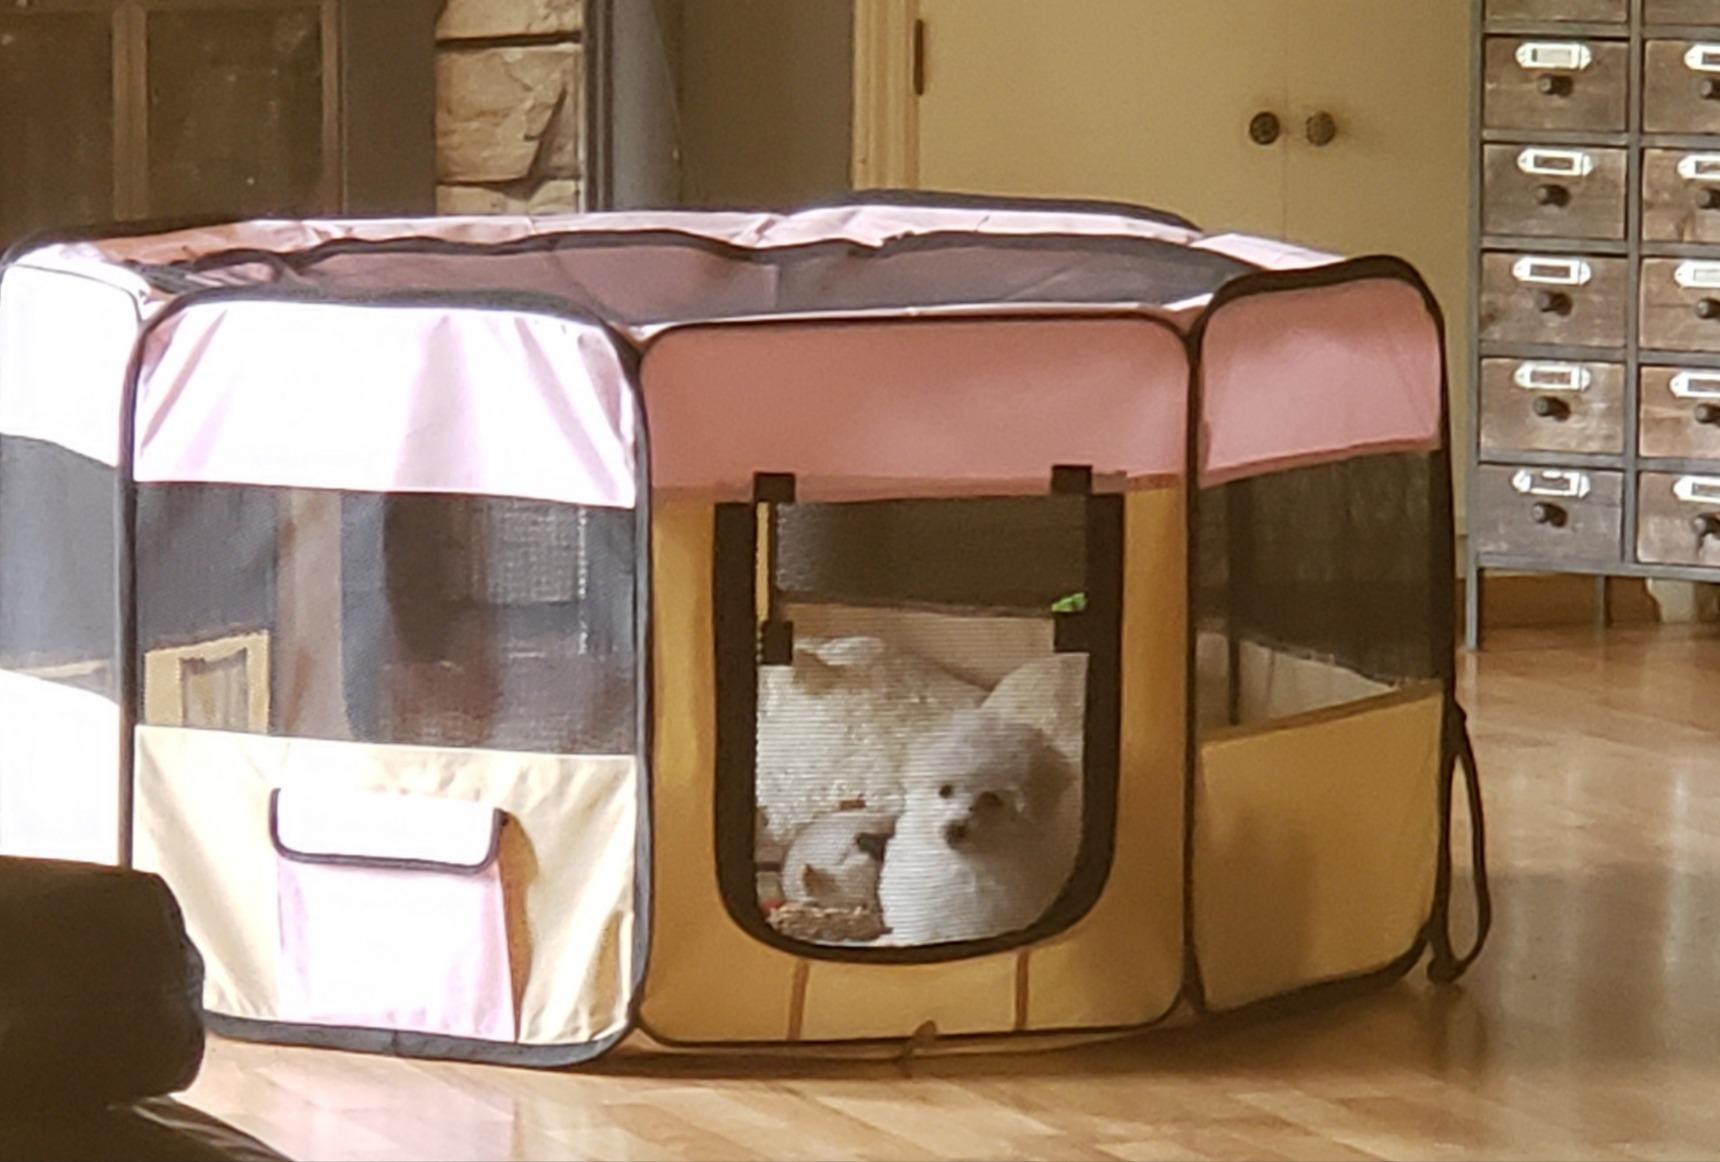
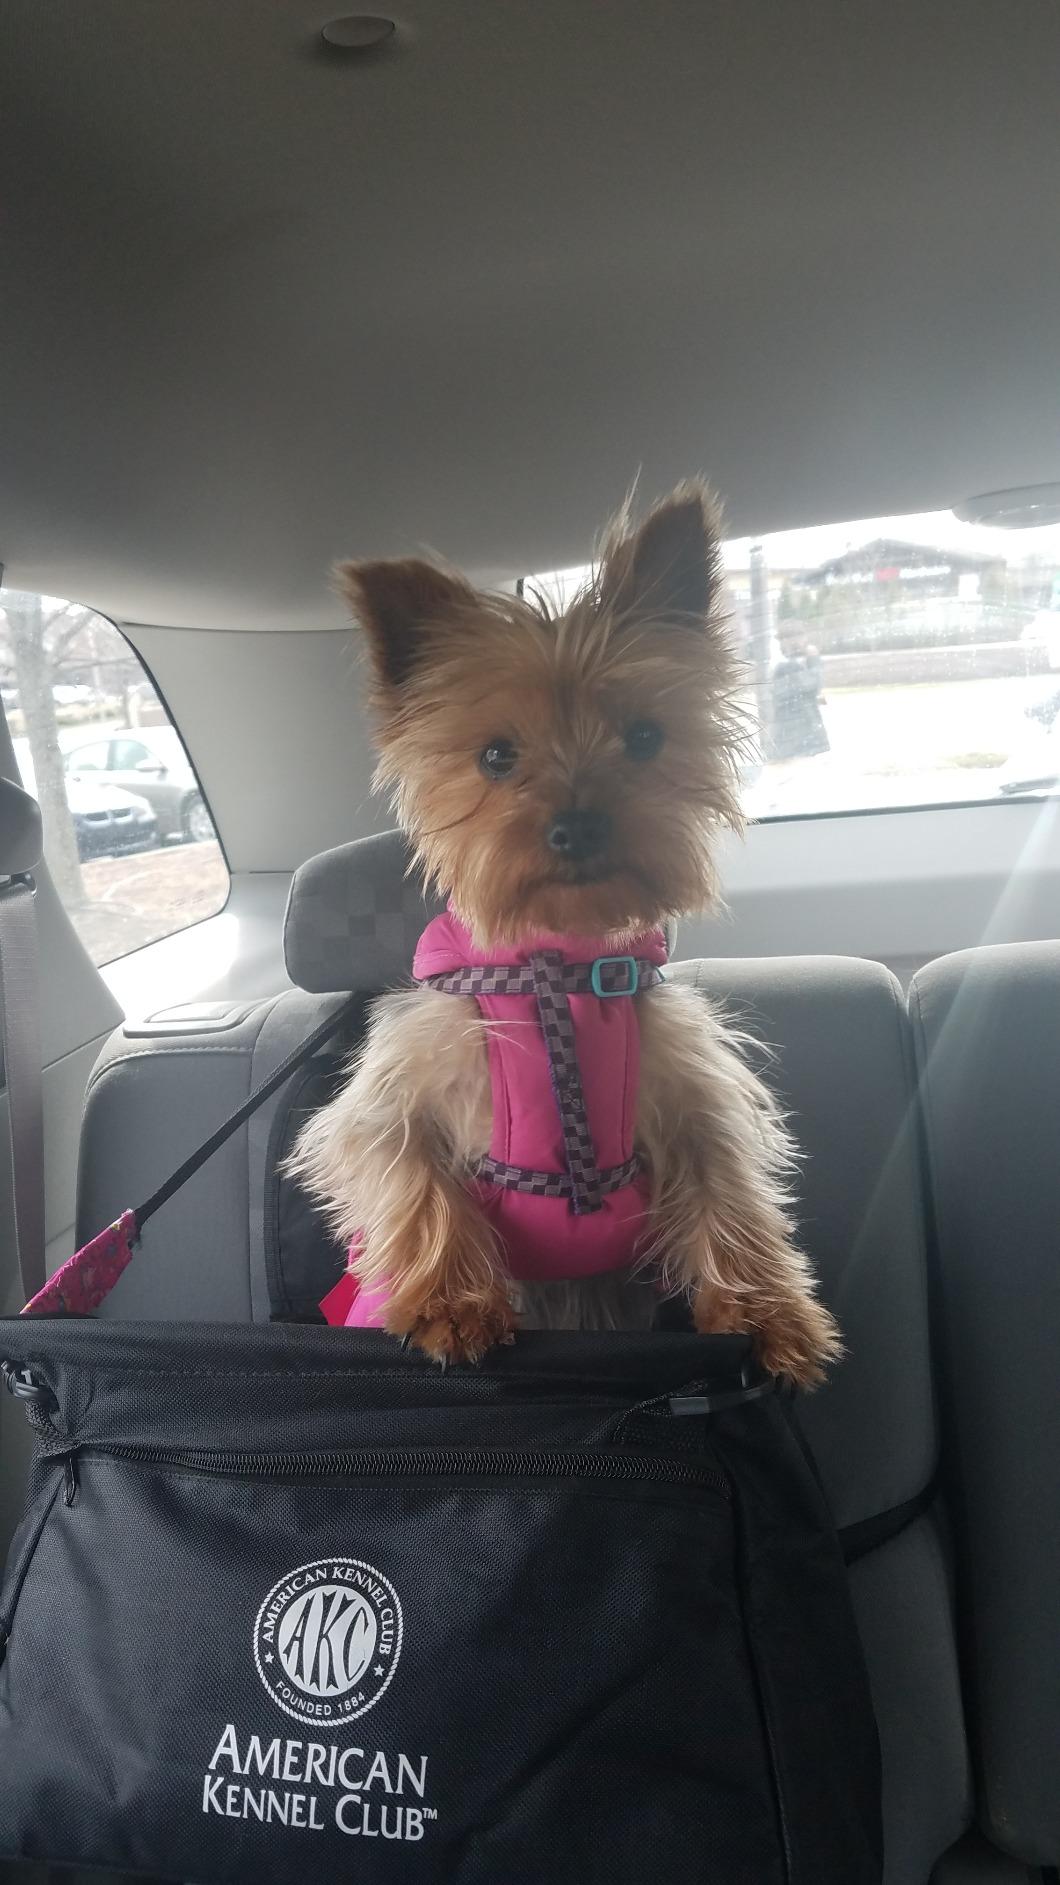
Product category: items_kennel
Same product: no